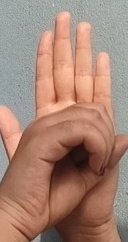
ASL sign: 0